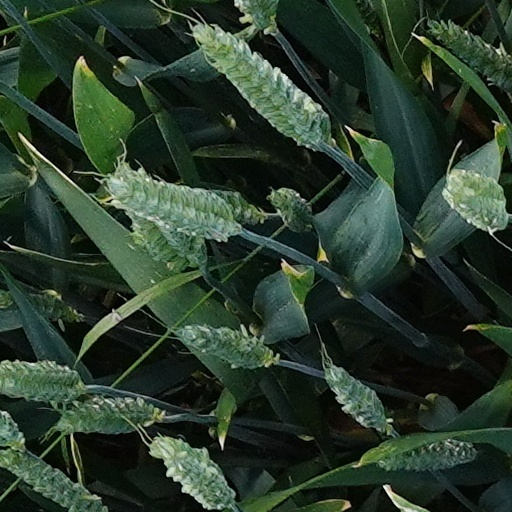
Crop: wheat